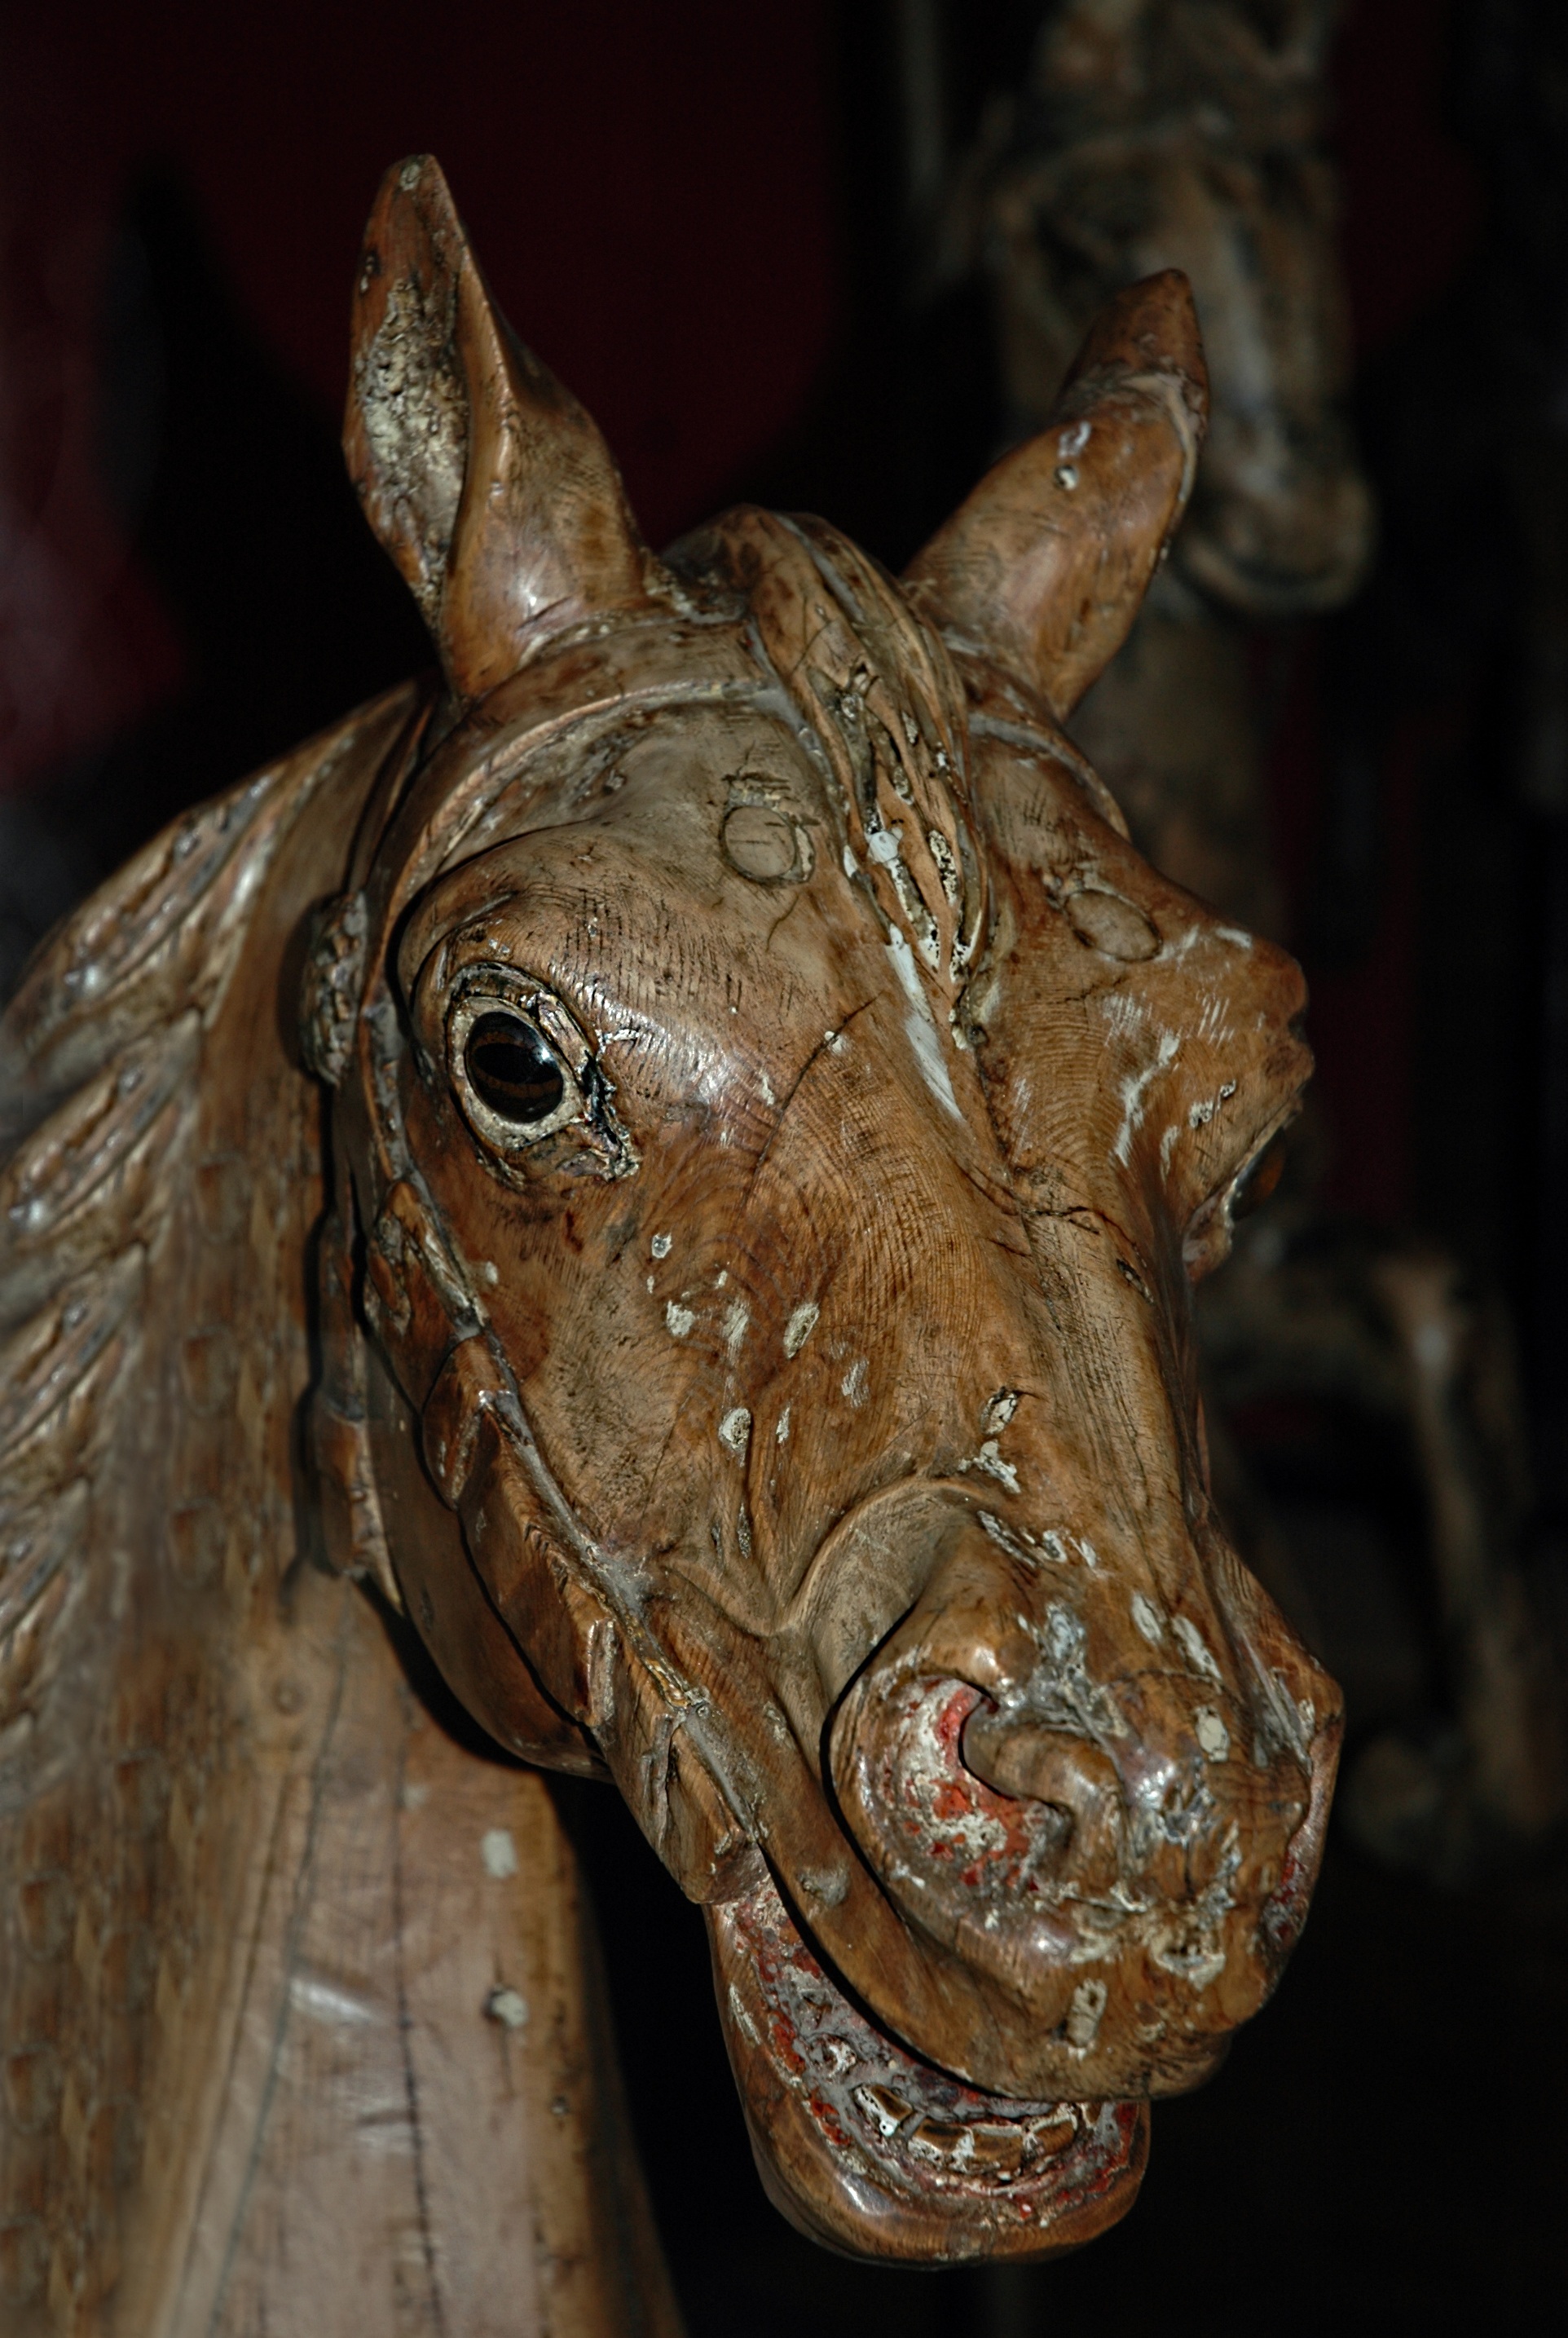
wood, monument, statue, horn, museum, horse, metal, close up, gargoyle, sculpture, art, head, bronze, carving, manege, ancient history, horse like mammal